Colonel Königsfels Teaching Prince Poniatowski to Ride

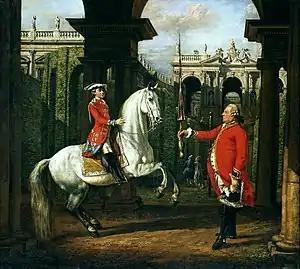
"Colonel Königsfels Teaching Prince Poniatowski to Ride" (1773) by Bernardo Bellotto

Colonel Königsfels Teaching Prince Poniatowski to Ride is a 1773 oil painting by Italian artist Bernardo Bellotto that is now in the collection of the National Museum, Warsaw. It depicts Prince Józef Poniatowski, wearing the uniform of the Crown Army's Royal Guards and astride a grey Lipizzan horse, executing a pesade. To the right of Poniatowski is Colonel Piotr Königsfels, holding a staff and displaying the sign for a pesade. In the background, there is an arch bearing the Poniatowski and Ciołek coat of arms.